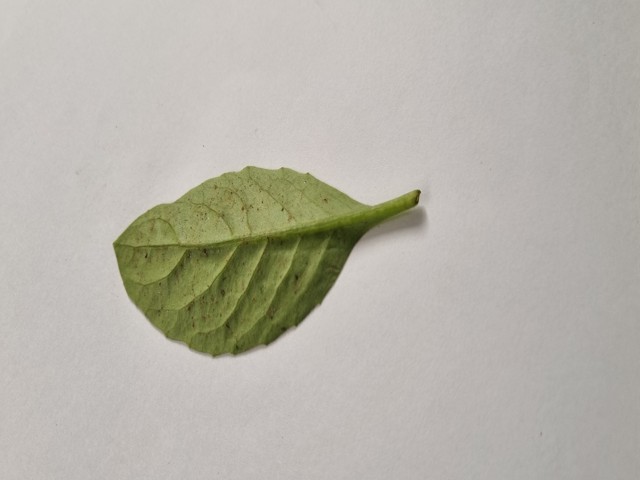
Plant: gainura